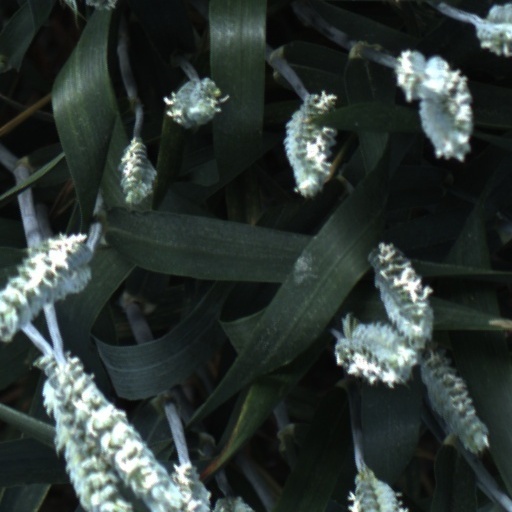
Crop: wheat